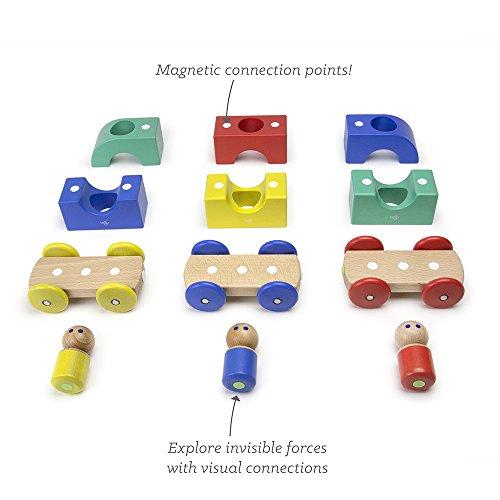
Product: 12 Piece Tegu Magnetic Tram Building Block Set, Big Top
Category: Toys & Games | Building Toys | Stacking Blocks
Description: Great Condition.
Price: $49.99
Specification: ProductDimensions:15.2x2.8x5.9inches|ItemWeight:1.57pounds|ShippingWeight:2.35pounds(Viewshippingratesandpolicies)|ShippingAdvisory:Thisitemmustbeshippedseparatelyfromotheritemsinyourorder.Additionalshippingchargeswillnotapply.|ASIN:B07FCSCBKR|Itemmodelnumber:TRM-BTP-806T|Manufacturerrecommendedage:1month-8years